Tim Jones (American football)

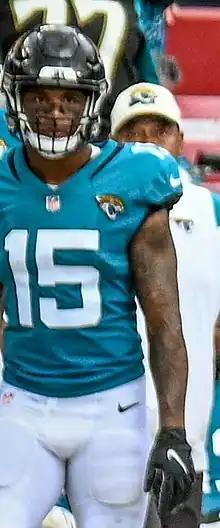
Jones in 2022

Tim Jones (born May 15, 1998) is an American professional football wide receiver for the Minnesota Vikings of the National Football League (NFL). He played college football for the Southern Mississippi Golden Eagles.